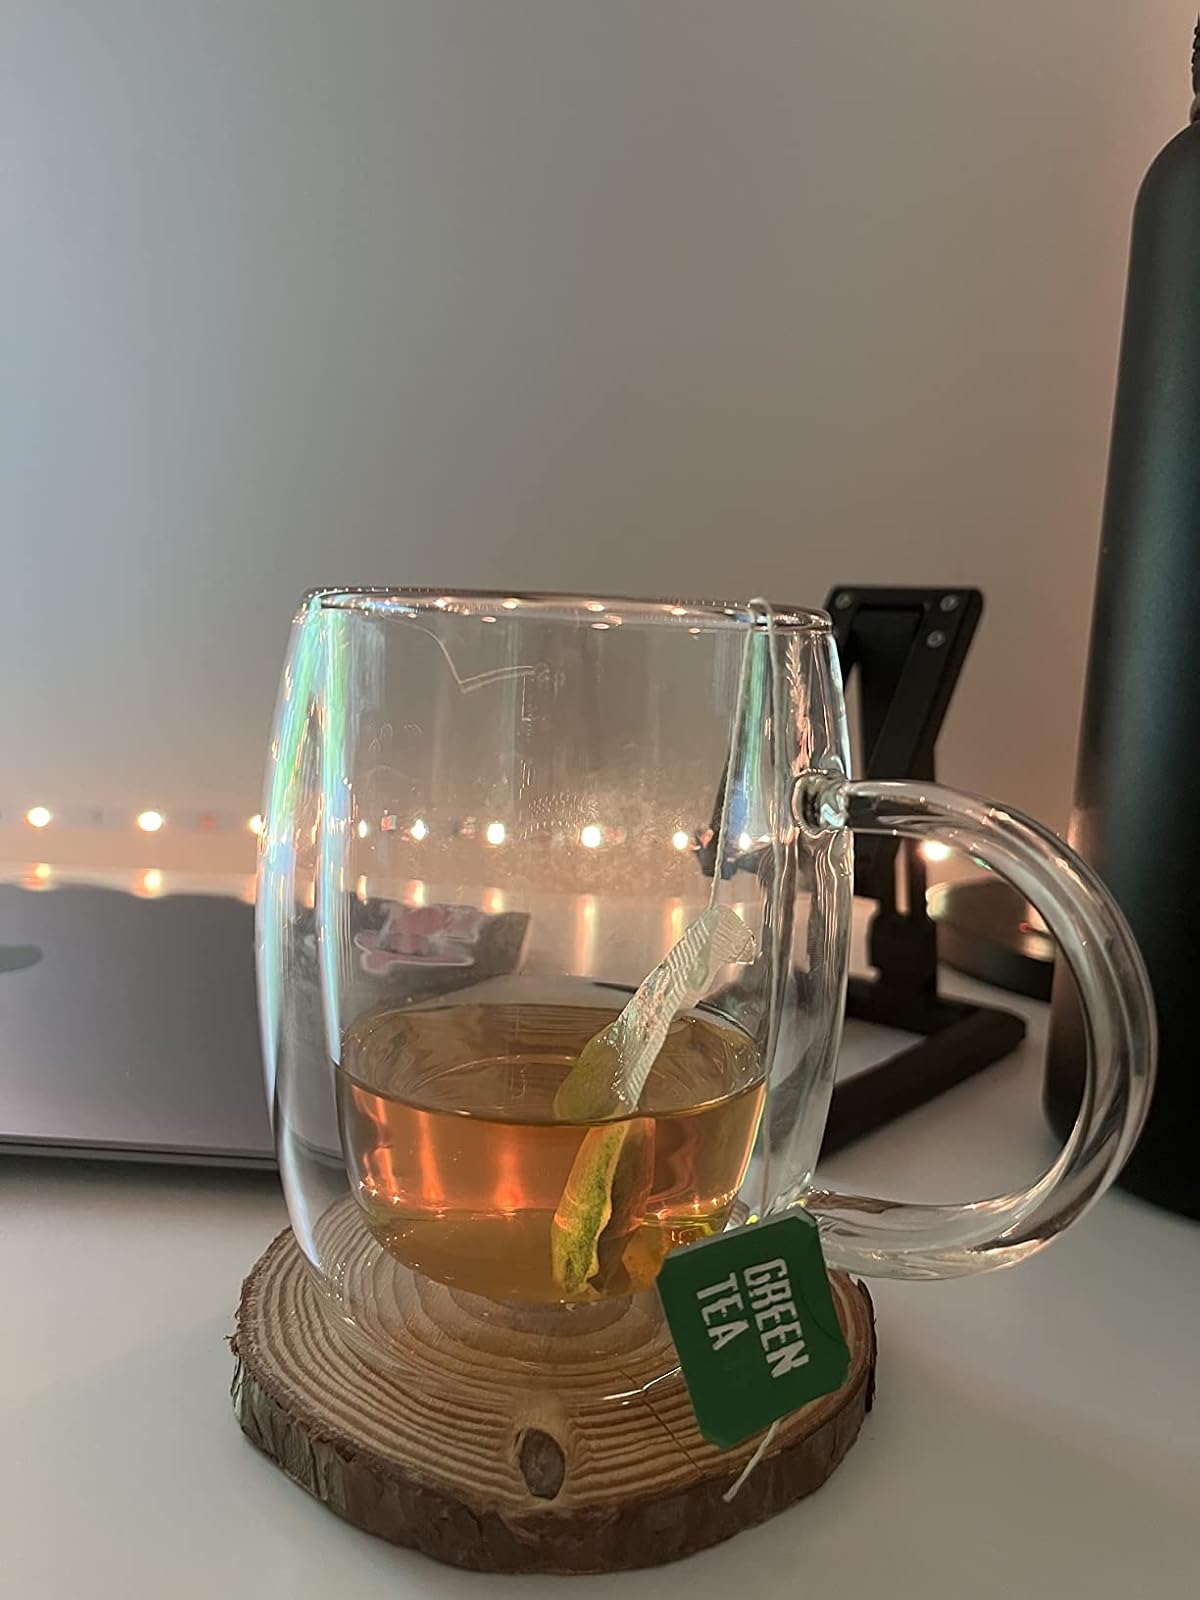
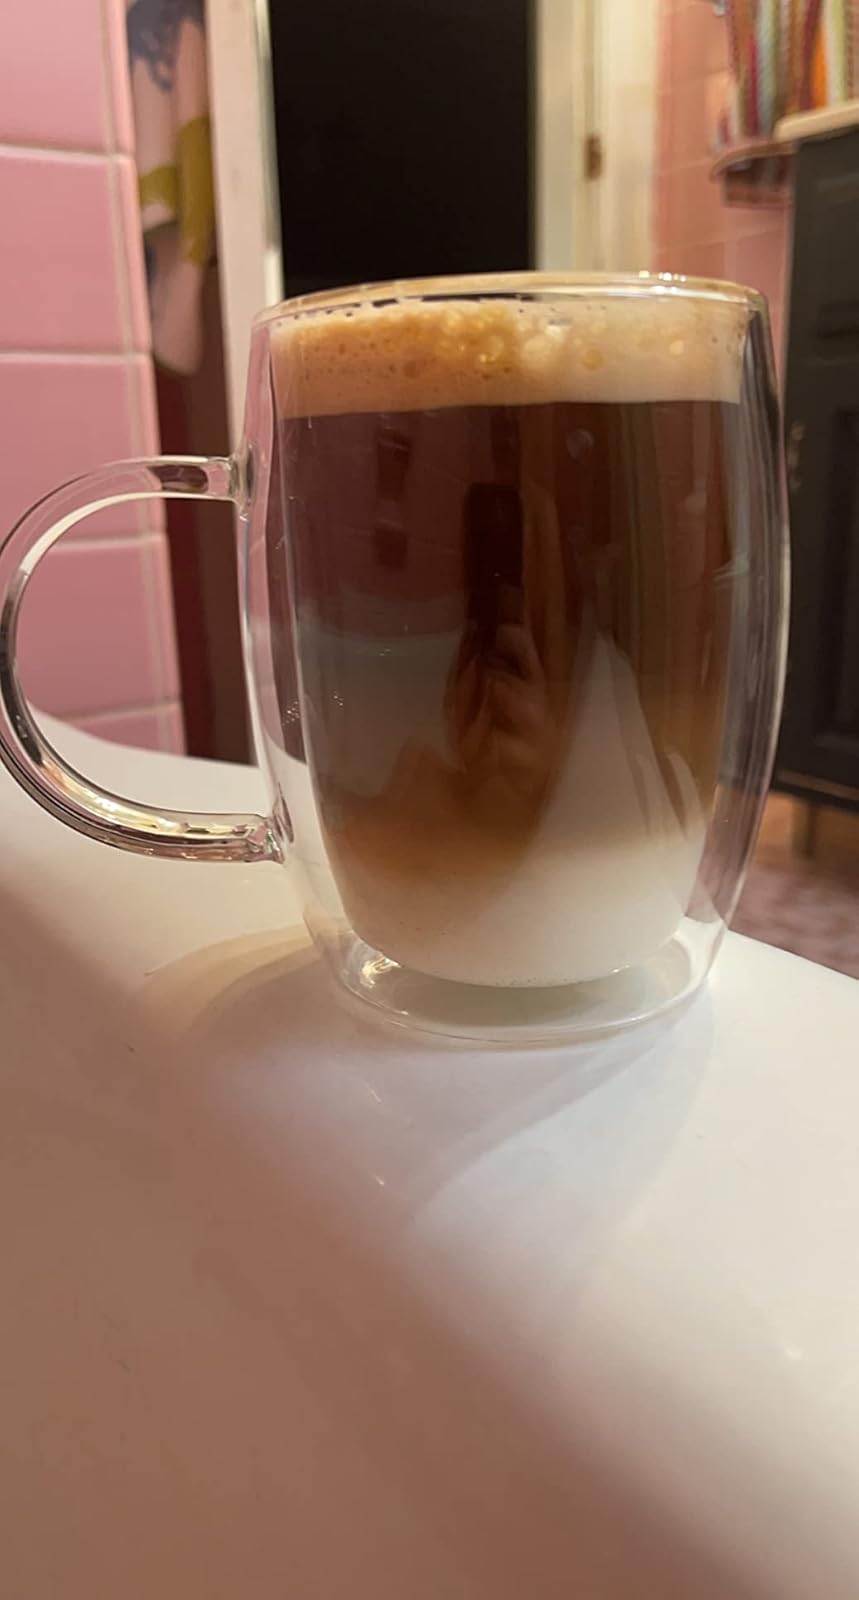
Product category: items_mug
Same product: yes